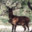
Label: deer